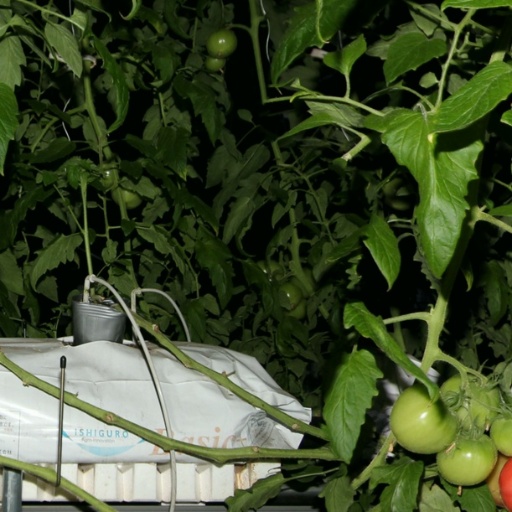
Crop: tomato